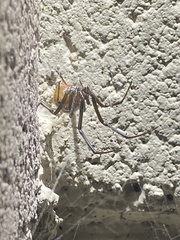
Species: Lactrodectus_hesperus